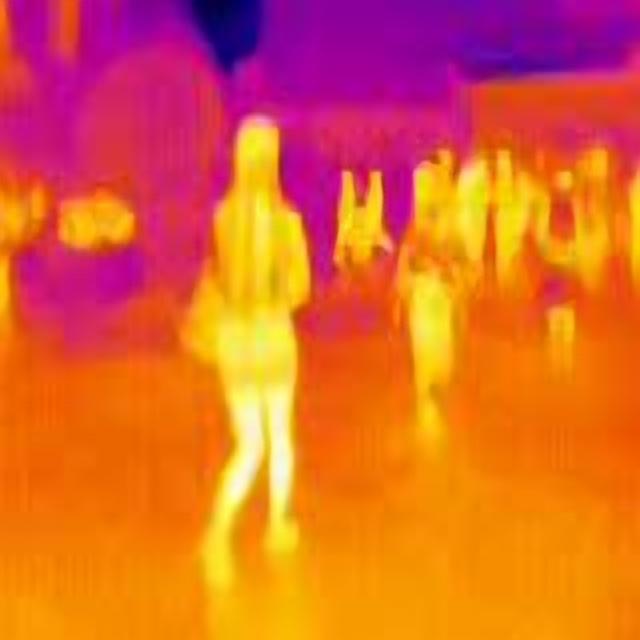
Detected objects:
label: person
label: person
label: person
label: person
label: person
label: person
label: person